Calimaya

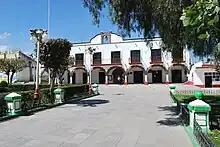
View of the municipal palace from the main plaza

The municipality of Calimaya consists of the seat and twenty-nine other communities. Outside of the seat, the main communities are: Concepción Coatipac, San Bartolito Tlaltelolco, San Andrés Ocotlán, San Diego de la Huerta, San Lorenzo Cuauhtenco, San Marcos de la Cruz, Santa María Nativitas and Zaragoza de Guadalupe. The municipality is part of the metropolitan area of Toluca, located south of the city. It borders the municipalities of Toluca, Metepec, Mexicalzingo, Chapultepec, Tianguistenco, San Antonio la Isla, Tenango del Valle and Santa María Rayón.